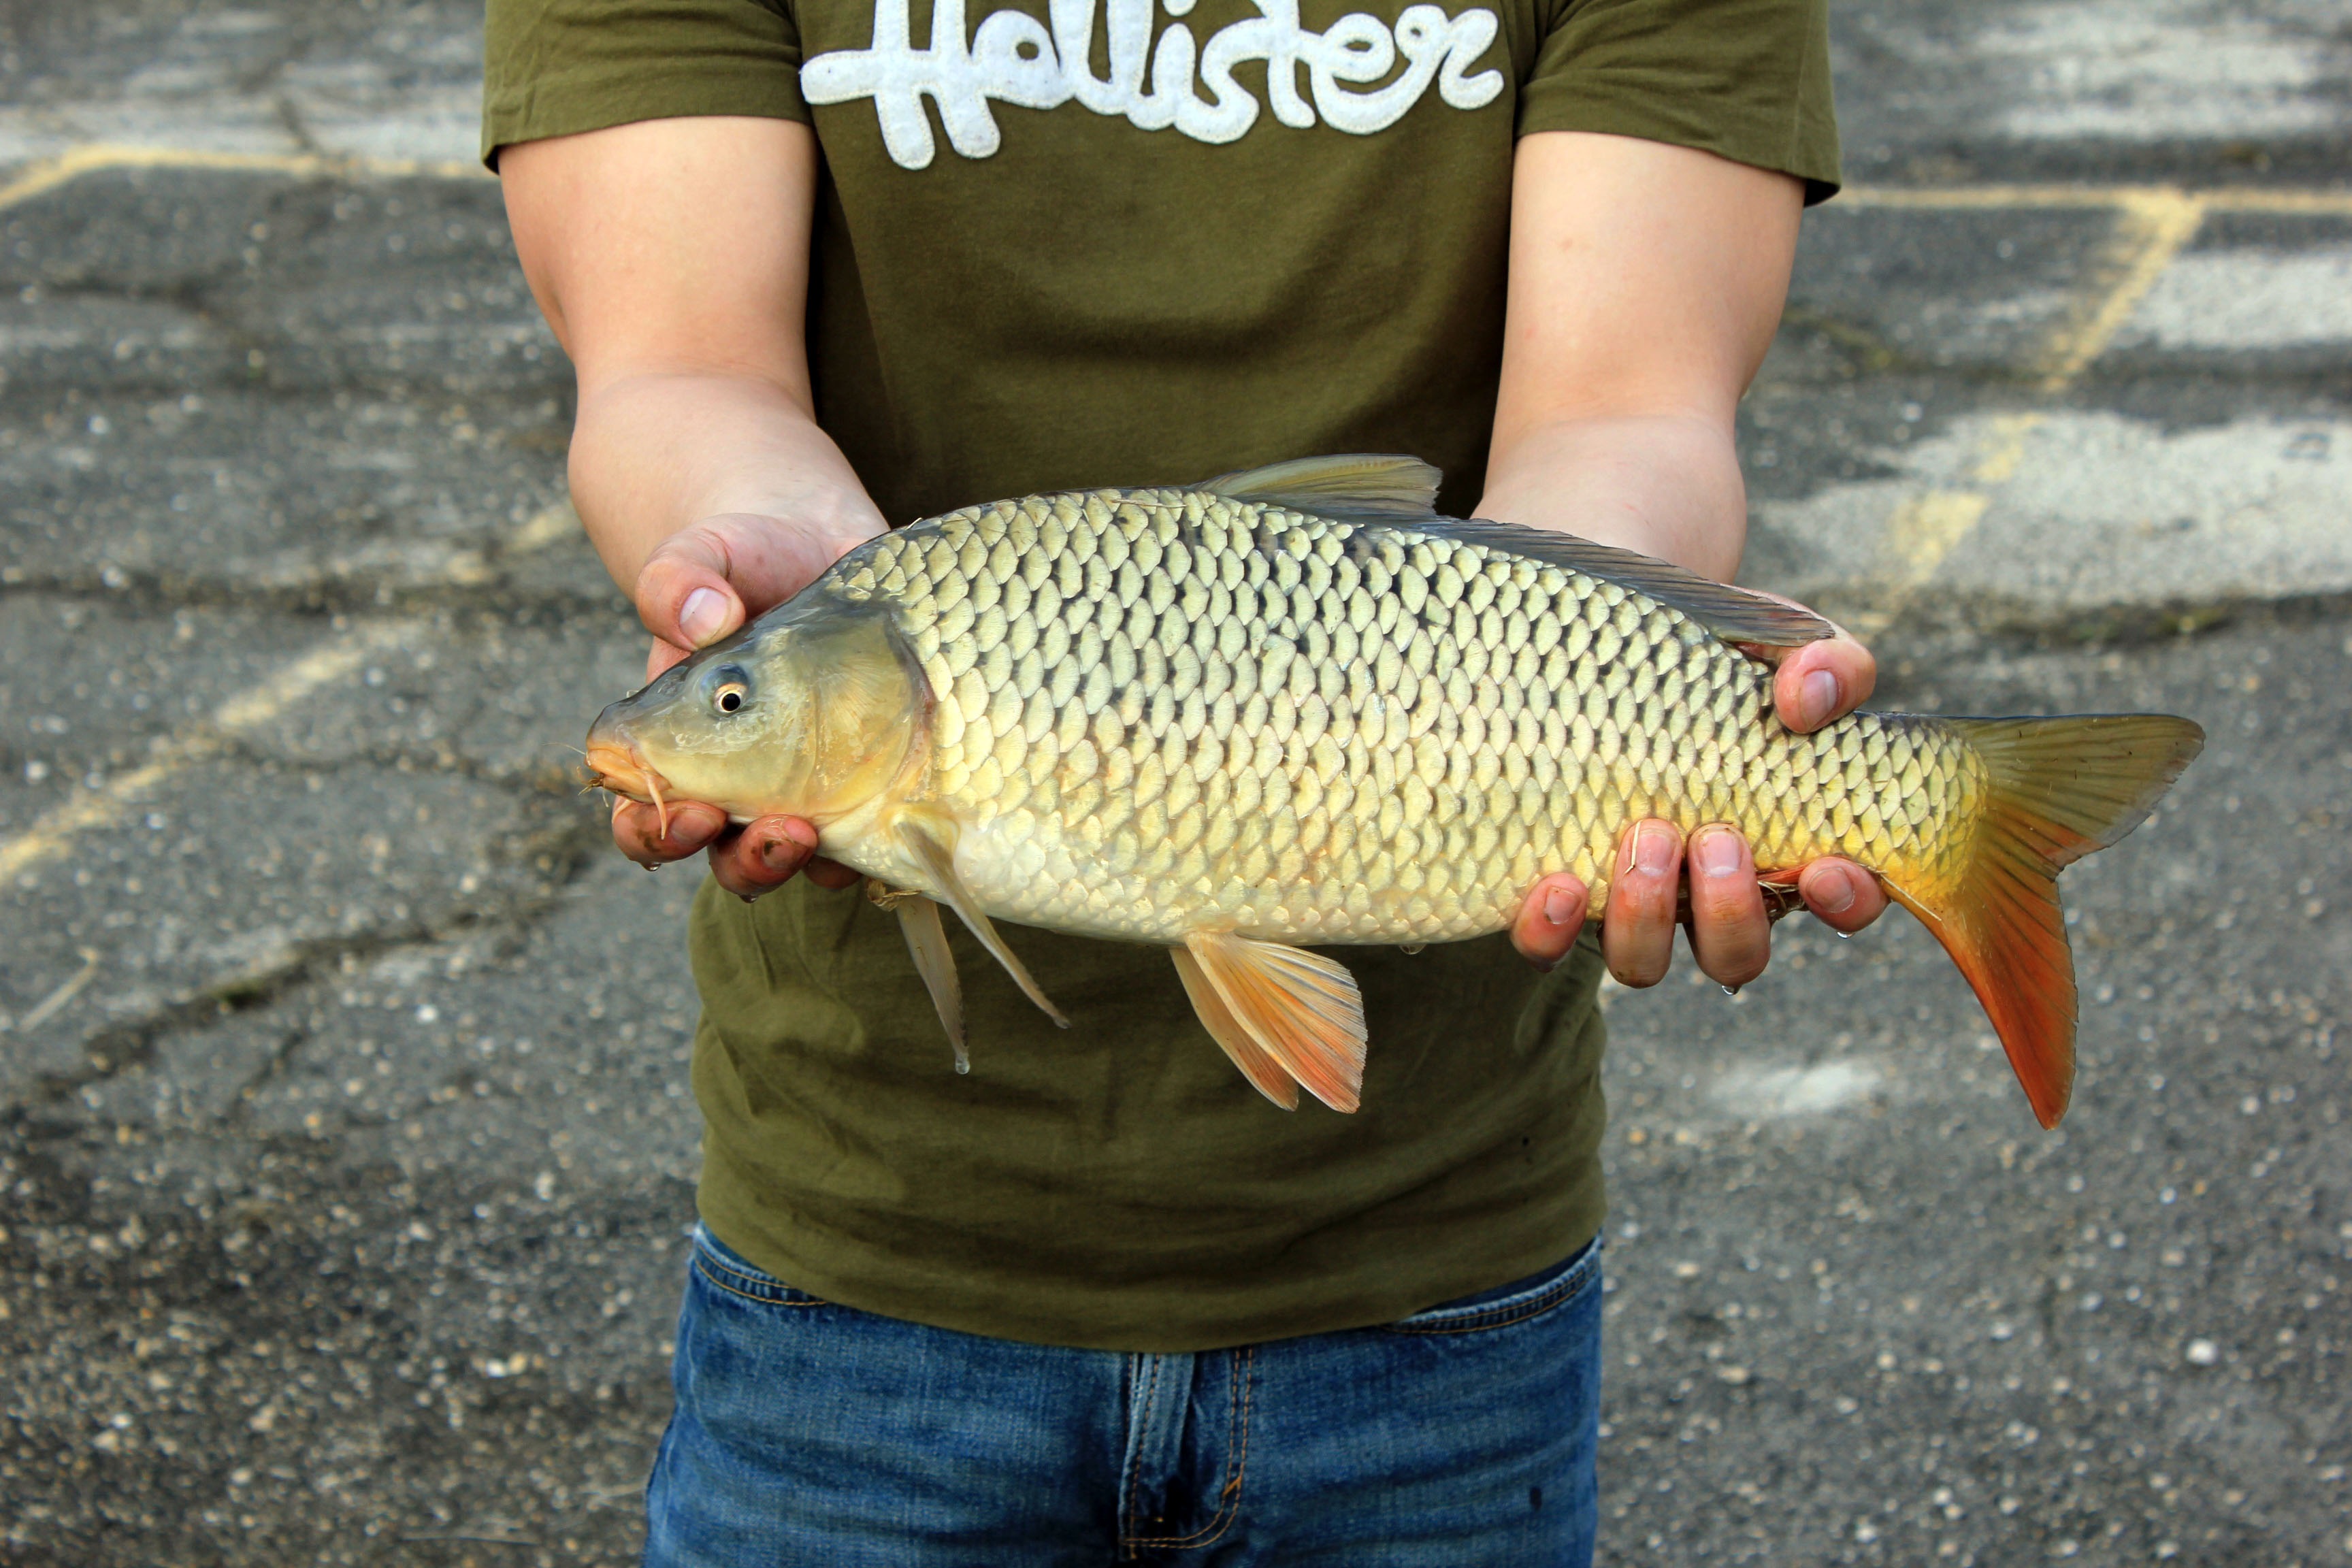
fishing, perch, usa, fish, holding, fauna, vertebrate, carp, catch, trout, wisconsin, yellowstone lake, common rudd